Ferdinand Holthausen

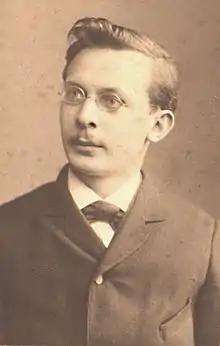
Ferdinand Holthausen

Ferdinand Holthausen (born 9 September 1860 in Soest, died 19 September 1956 in Wiesbaden) was a German scholar of English and old Germanic languages.